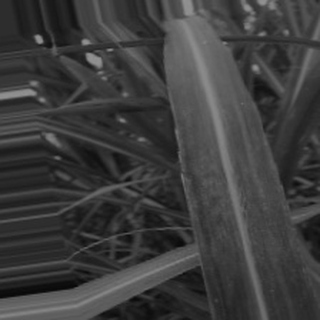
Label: sugarcane_bacterial_blight